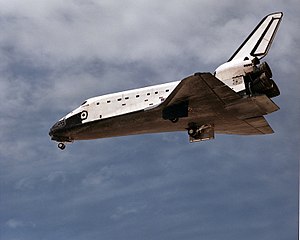
STS-30 / Missionen
STS-30 var Atlantis fjerde rumfærge-mission.